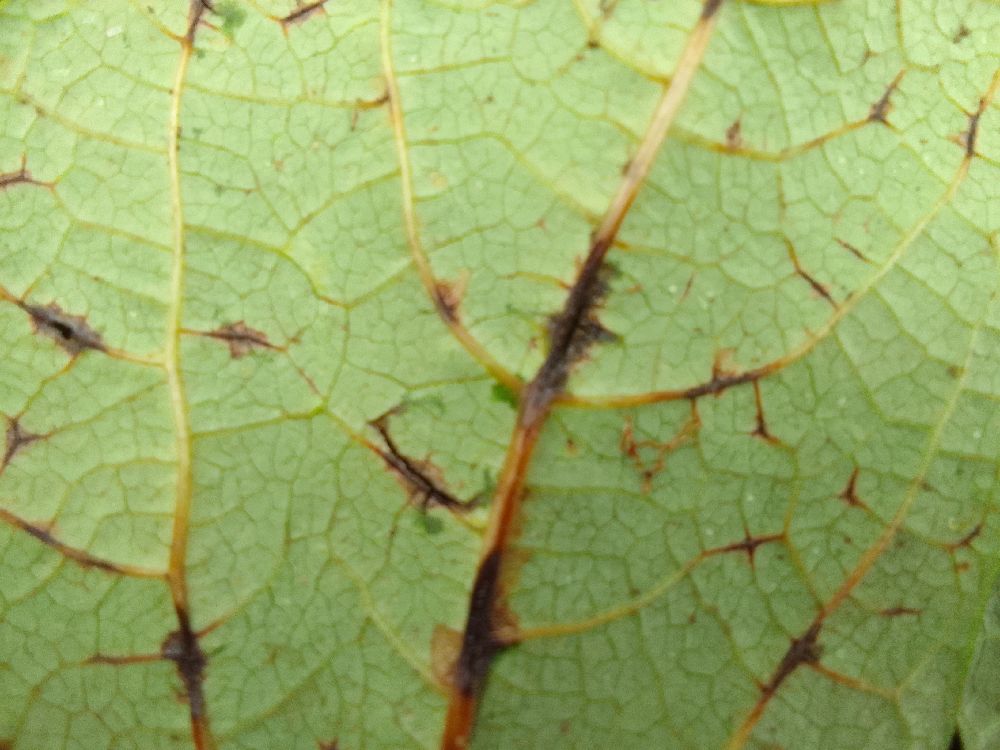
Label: anthracnose